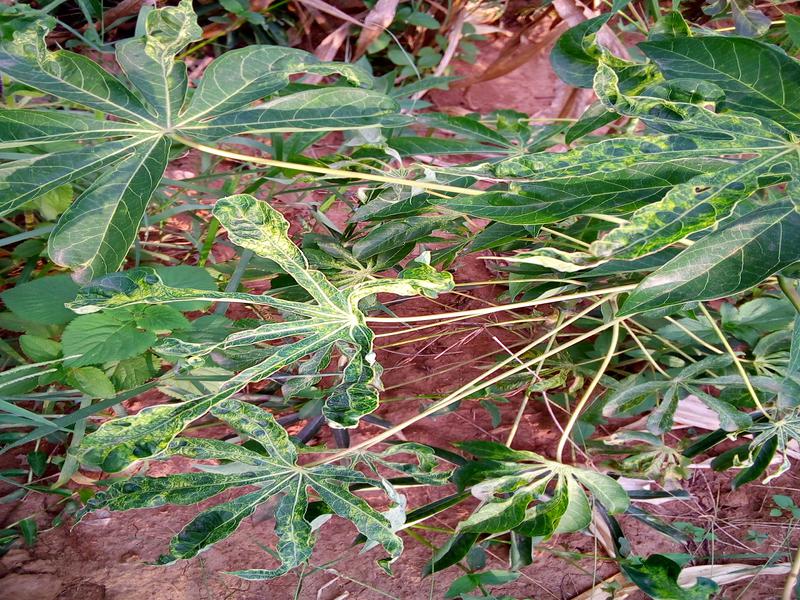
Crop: cassava
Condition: mosaic_disease